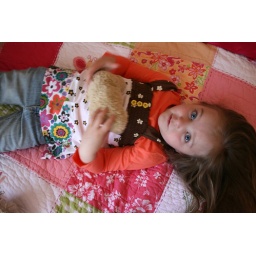
Eliana shows off her new big girl bed and big girl clothes for spring. At home in Lakewood, CO.